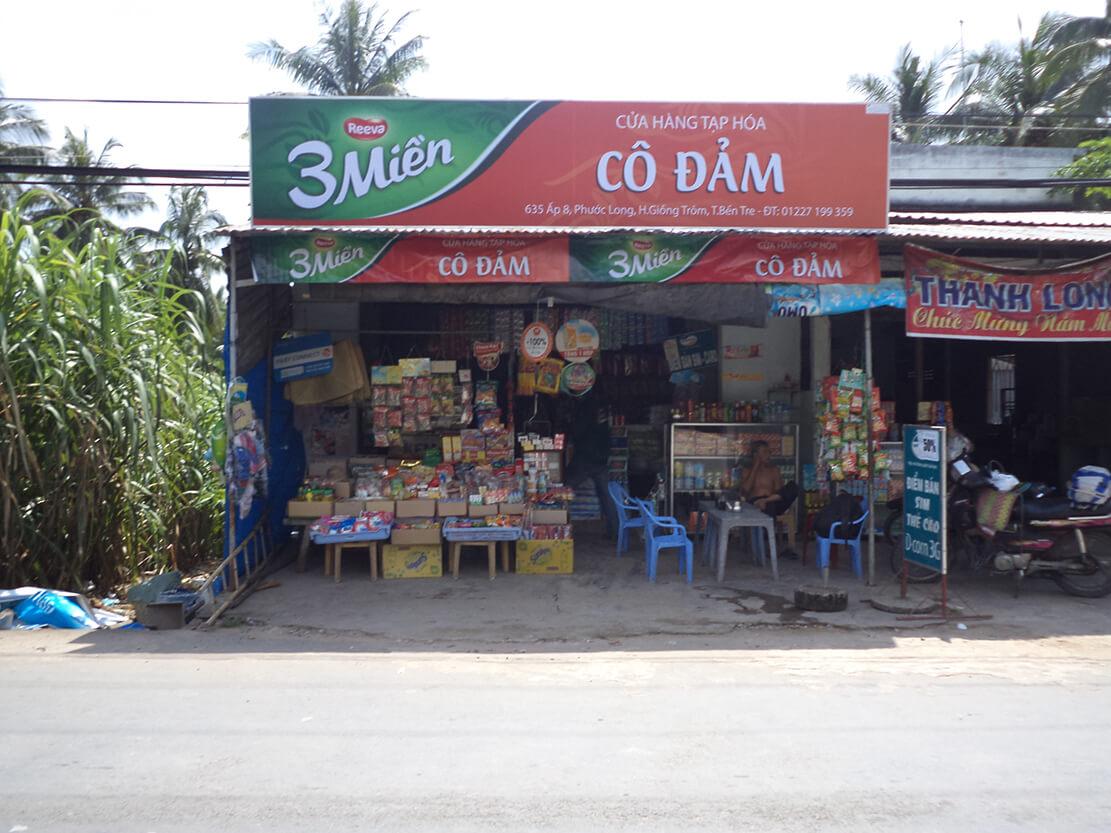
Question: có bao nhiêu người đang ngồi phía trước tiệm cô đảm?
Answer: có một người đang ngồi phía trước tiệm cô đảm